Operation Blockade

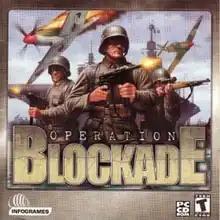

Operation Blockade is a 2002 first-person shooter video game developed by ScreamingGames and published by Infogrames for Microsoft Windows. Set in a mock World War II environment, the game has online capabilities, and was released to mediocre reviews and criticism.